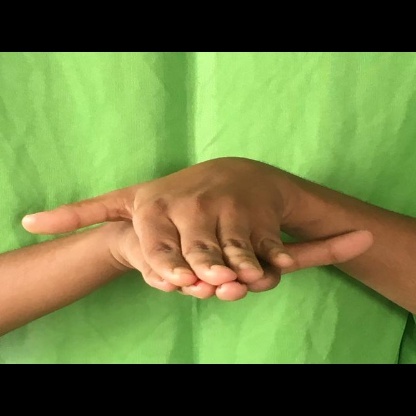
Mudra: Matsya